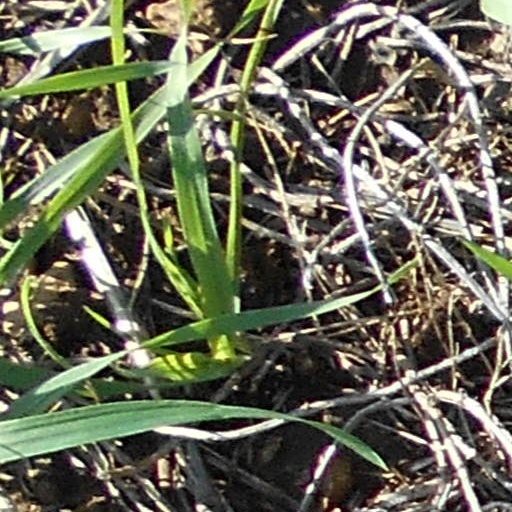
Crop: wheat